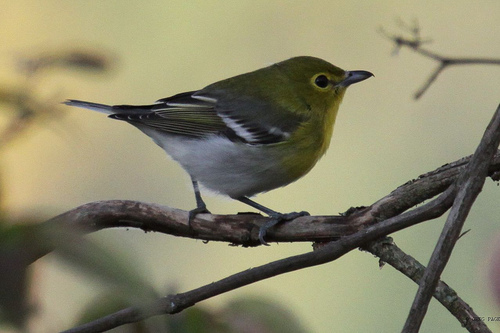
this little bird has a white belly, yellow breast, and white wingbars.
this is a bird with a white belly, yellow breast and a grey back.
this bird has yellow feathers on its throat and belly, eyering, and yellow/black blend of feathers on the back of its head.
this bird has a speckled belly and breast with a short pointy bill.
this is a green bird and a black and white wingbars with a blck billa small bird with green on the nape and back, yellow green on its throat, breast, and eyering, and white from its abdomen to its undertail coverts.
this is a small bird with a yellowish head black and white wings and tail and a white breast.
a small bird with green head and a white belly.
this bird is white, yellow and gray in color, with a black beak.
this particular bird has a belly that is white and black
Species: Yellow Throated Vireo